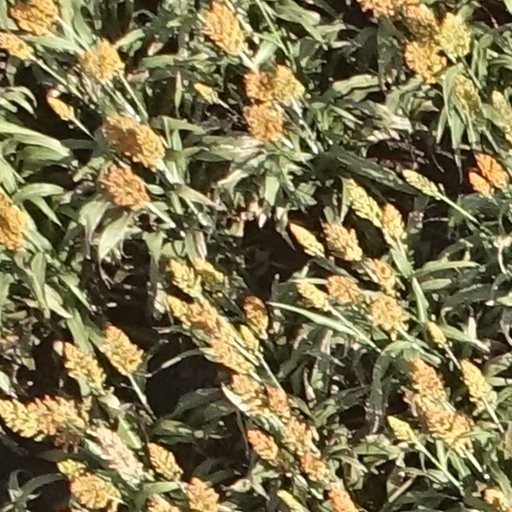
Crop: sorghum